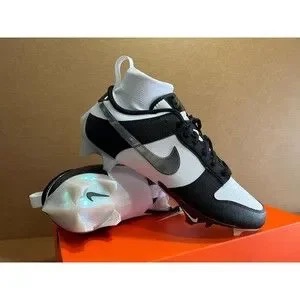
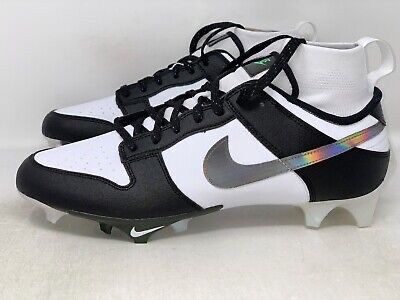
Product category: misc
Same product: yes